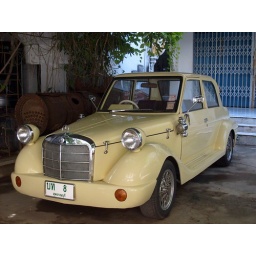
staff car, bridge over the river kwai